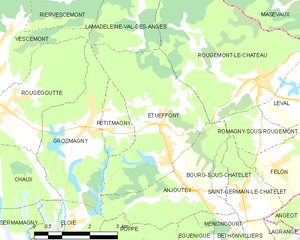
Carte des communes françaises Étueffont